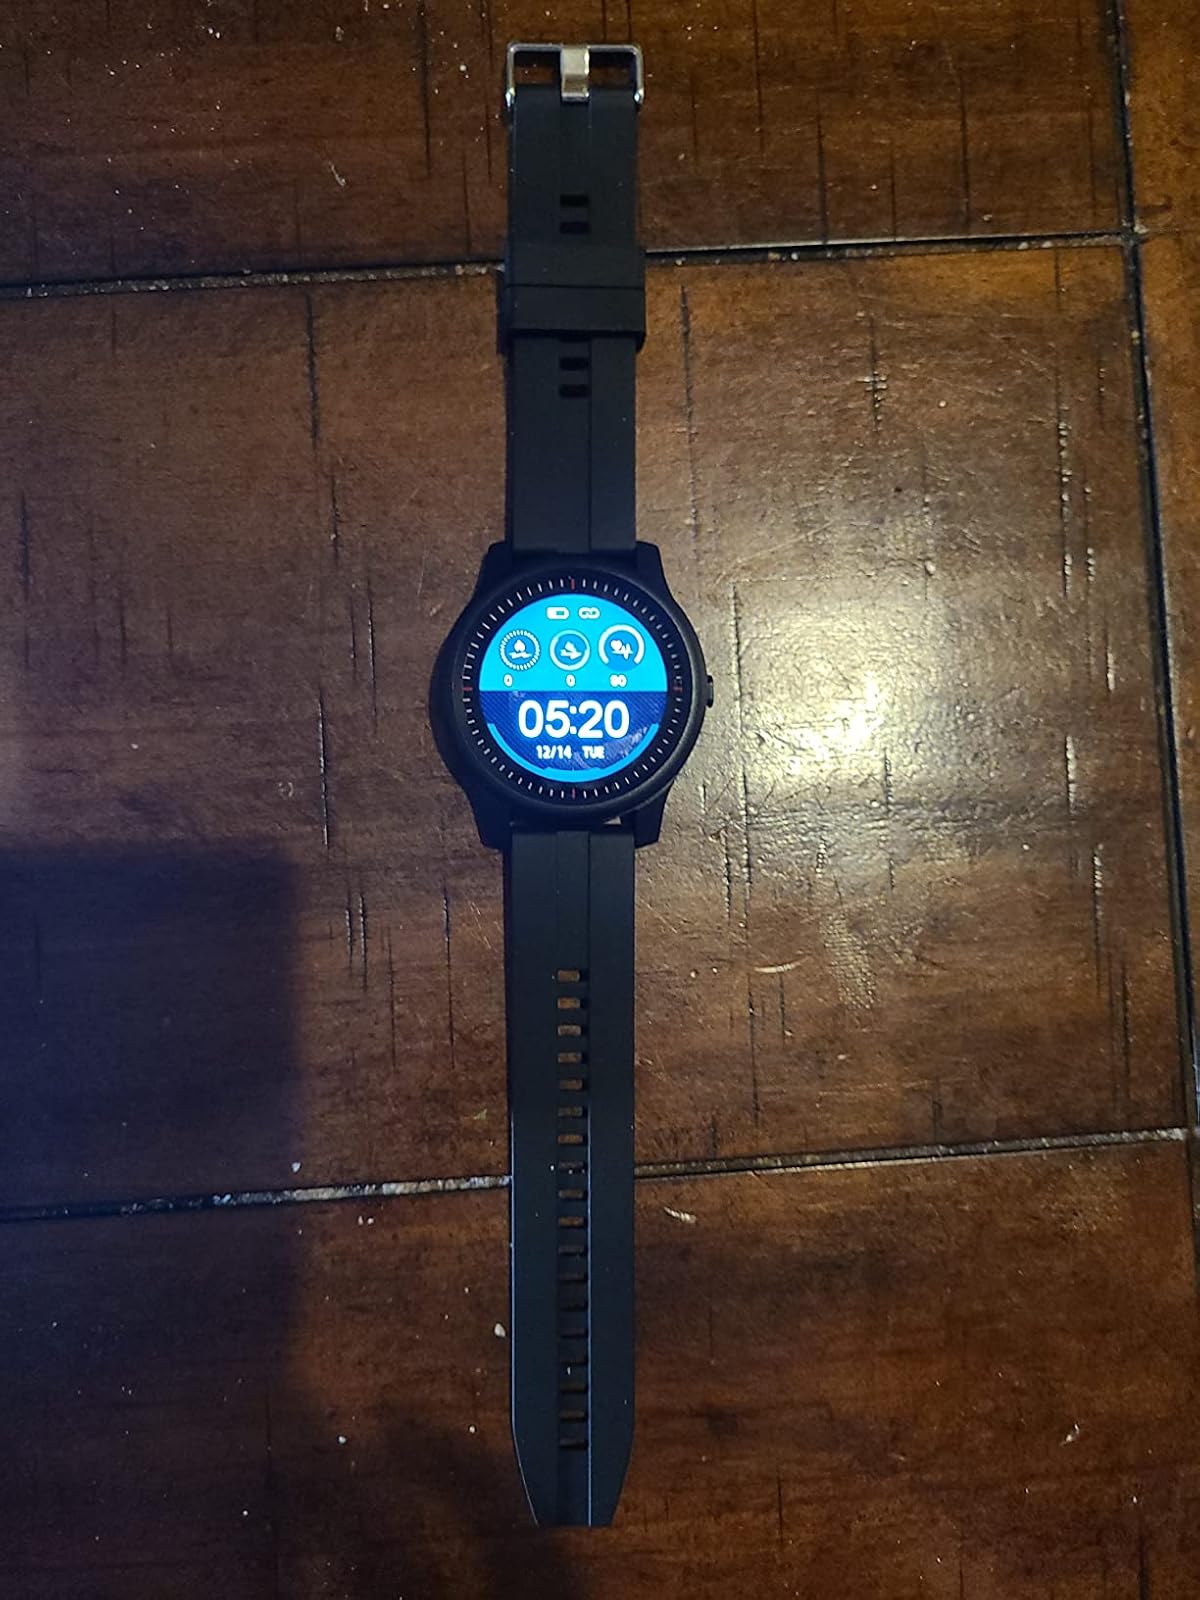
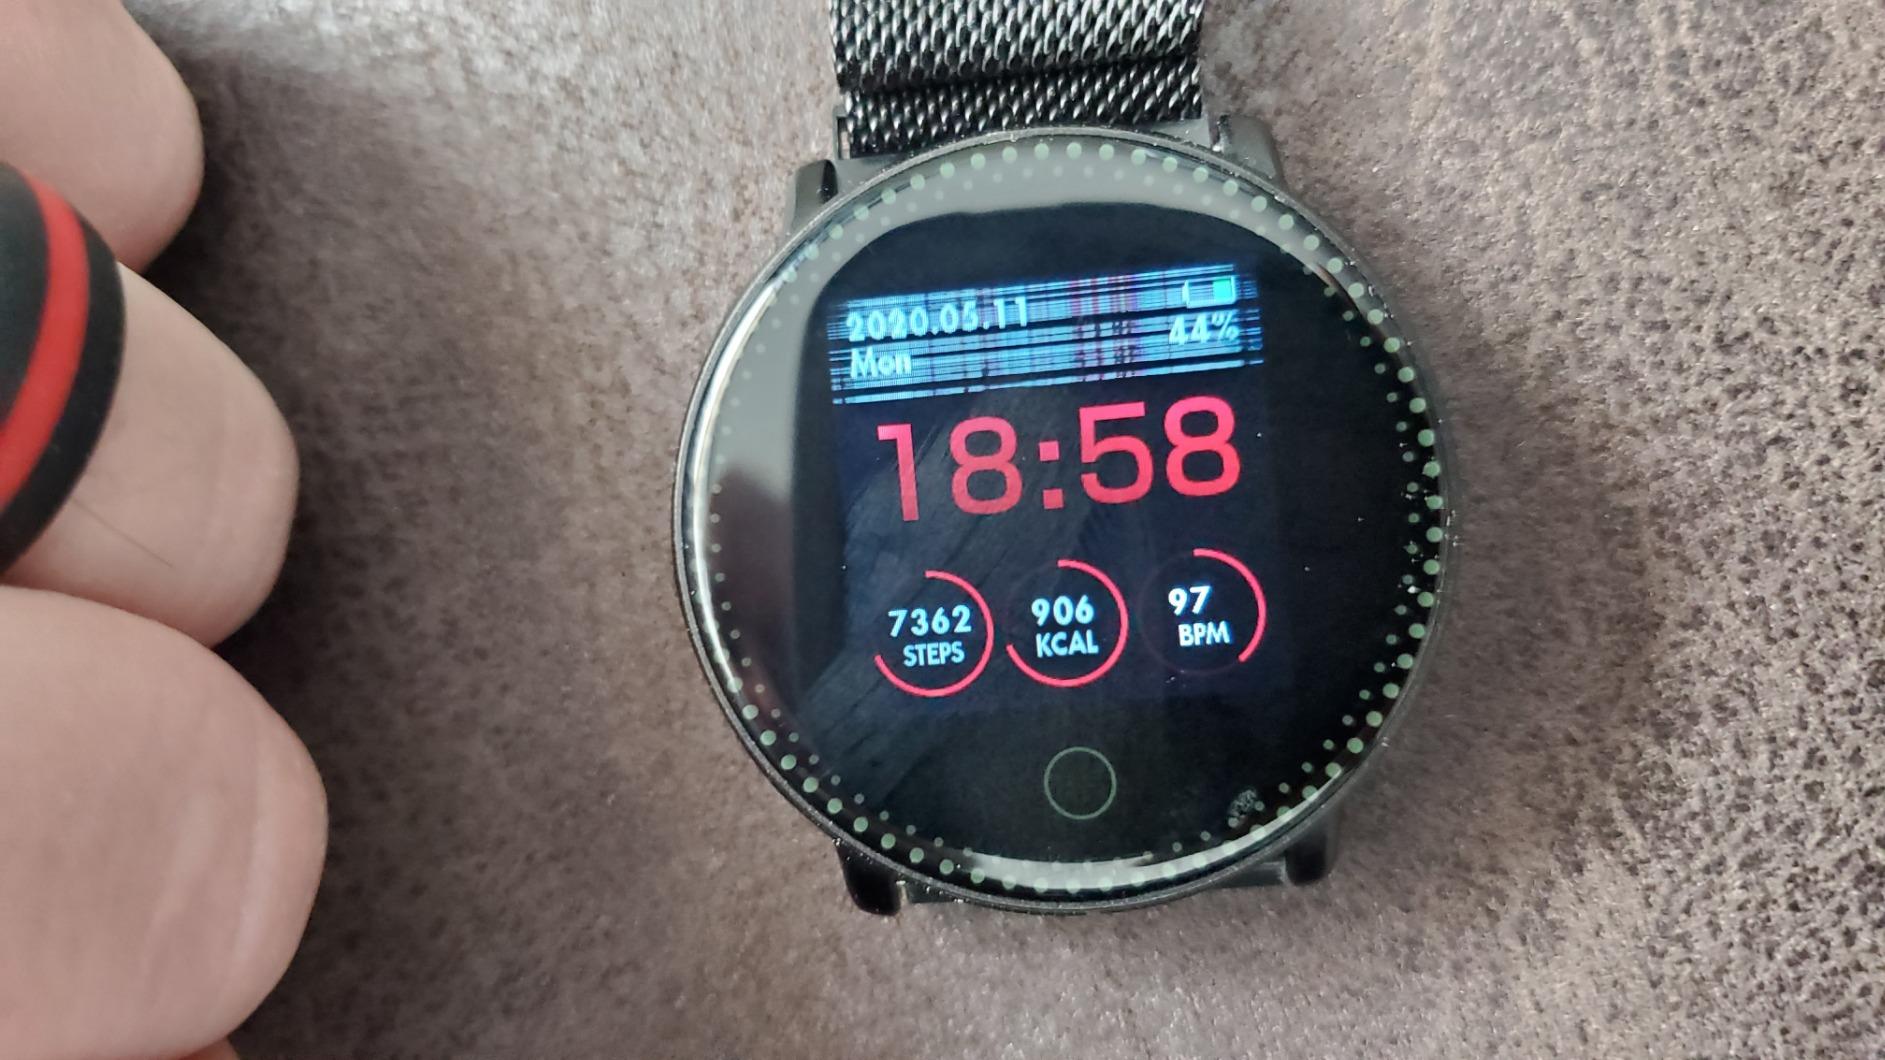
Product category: smartwatch
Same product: no